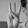
ASL letter: W